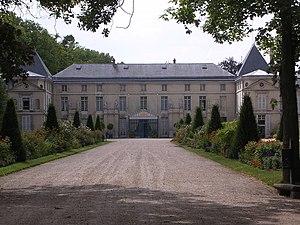
Pierre Humbert est un architecte français né le 13 avril 1848 à Uckange et mort le 18 octobre 1919 à Paris 7ᵉ.
Jean Chanorier, né le 16 novembre 1746 à Lyon et mort le 29 mai 1806 à Croissy-sur-Seine, est un agronome et homme politique français. Seigneur, puis maire de Croissy-sur-Seine, il fut député, puis conseiller général de Seine-et-Oise et membre associé de l’Institut.
Cet article recense de manière non exhaustive les châteaux, maisons fortes, mottes castrales, situés dans le département français des Hauts-de-Seine. Il est fait état des inscriptions et classements au titre des monuments historiques.